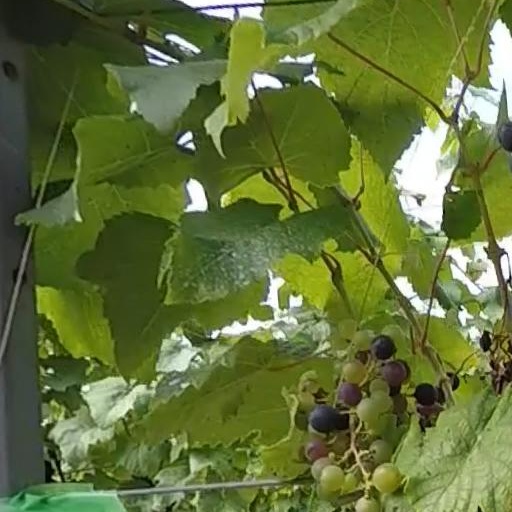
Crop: grape